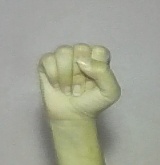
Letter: saad